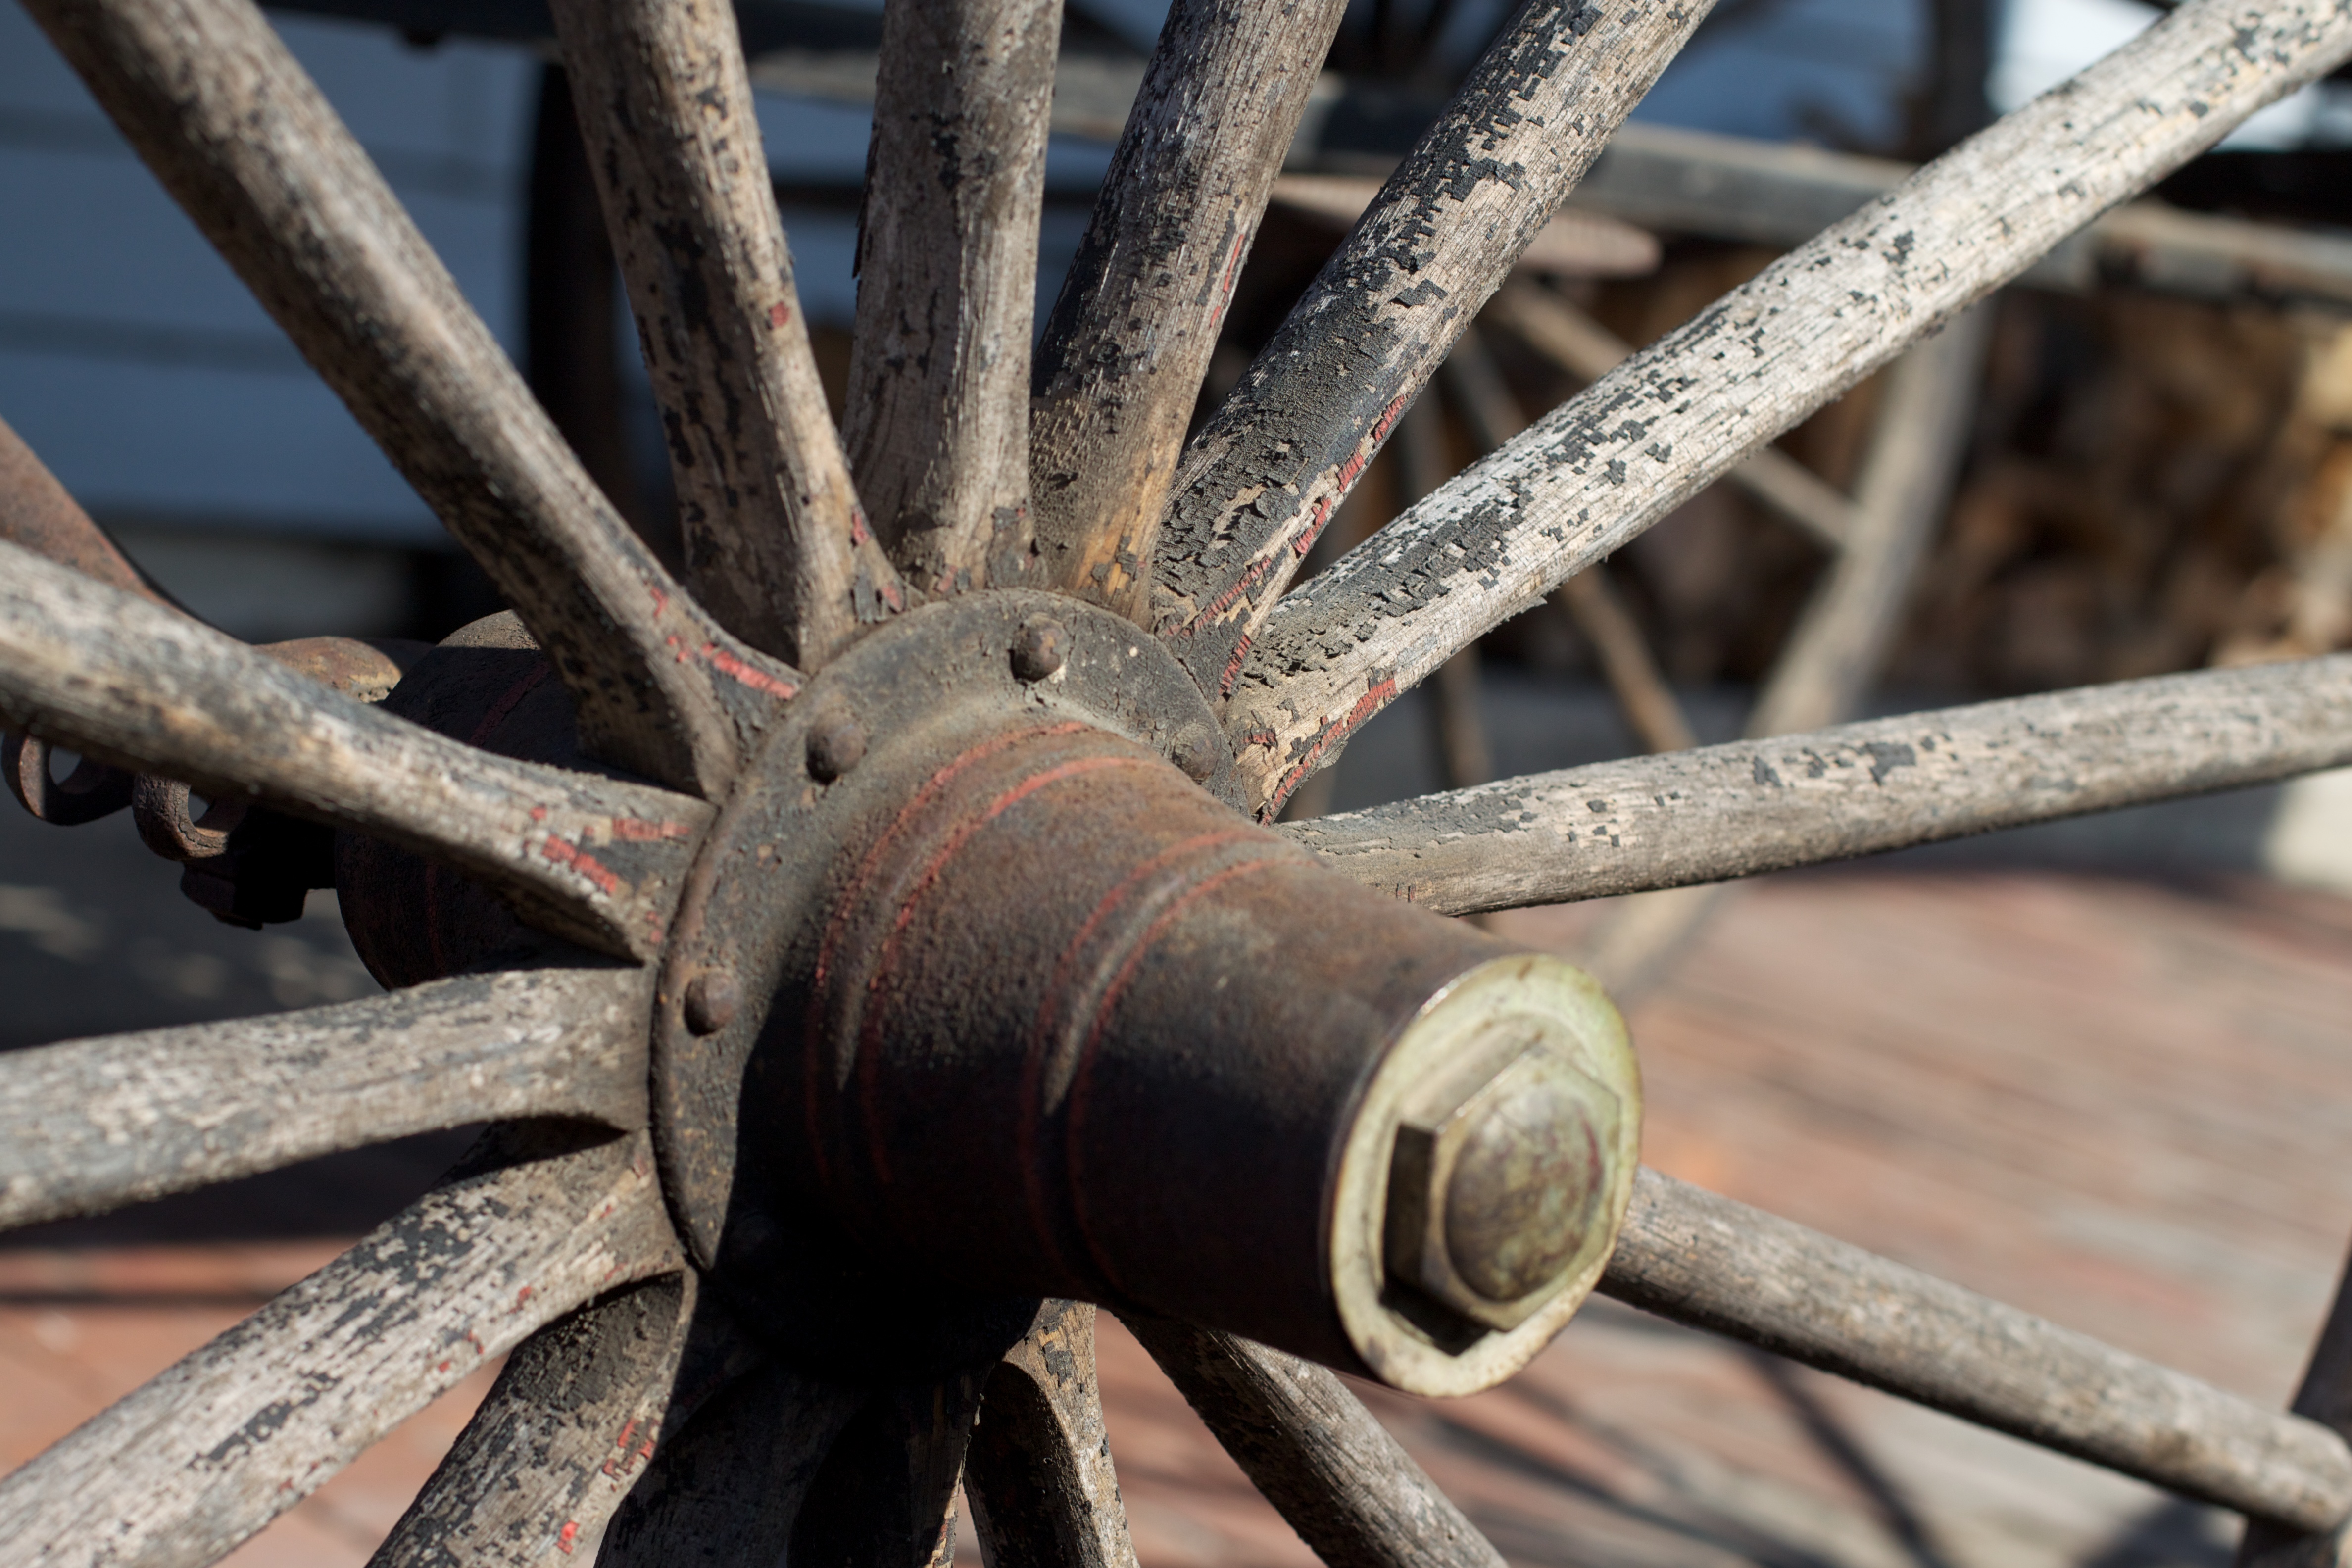
tree, branch, wood, wheel, leaf, flower, material, twig, close up, iron, macro photography, thorns spines and prickles